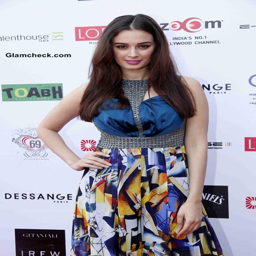
person in a maxi dress